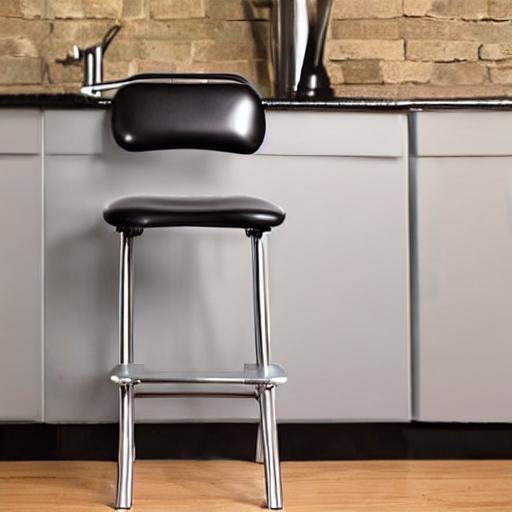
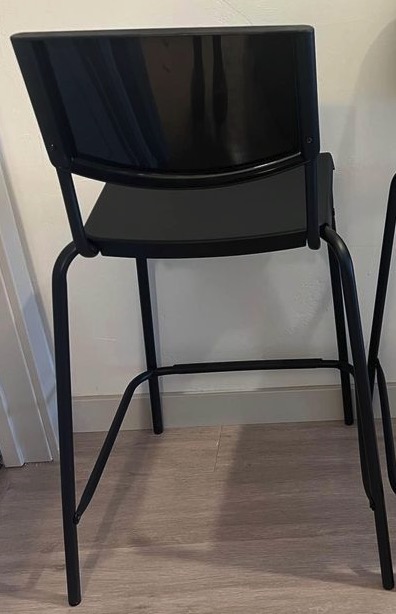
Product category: stool
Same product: no